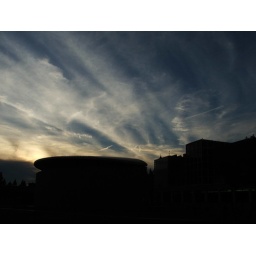
sky over van gogh